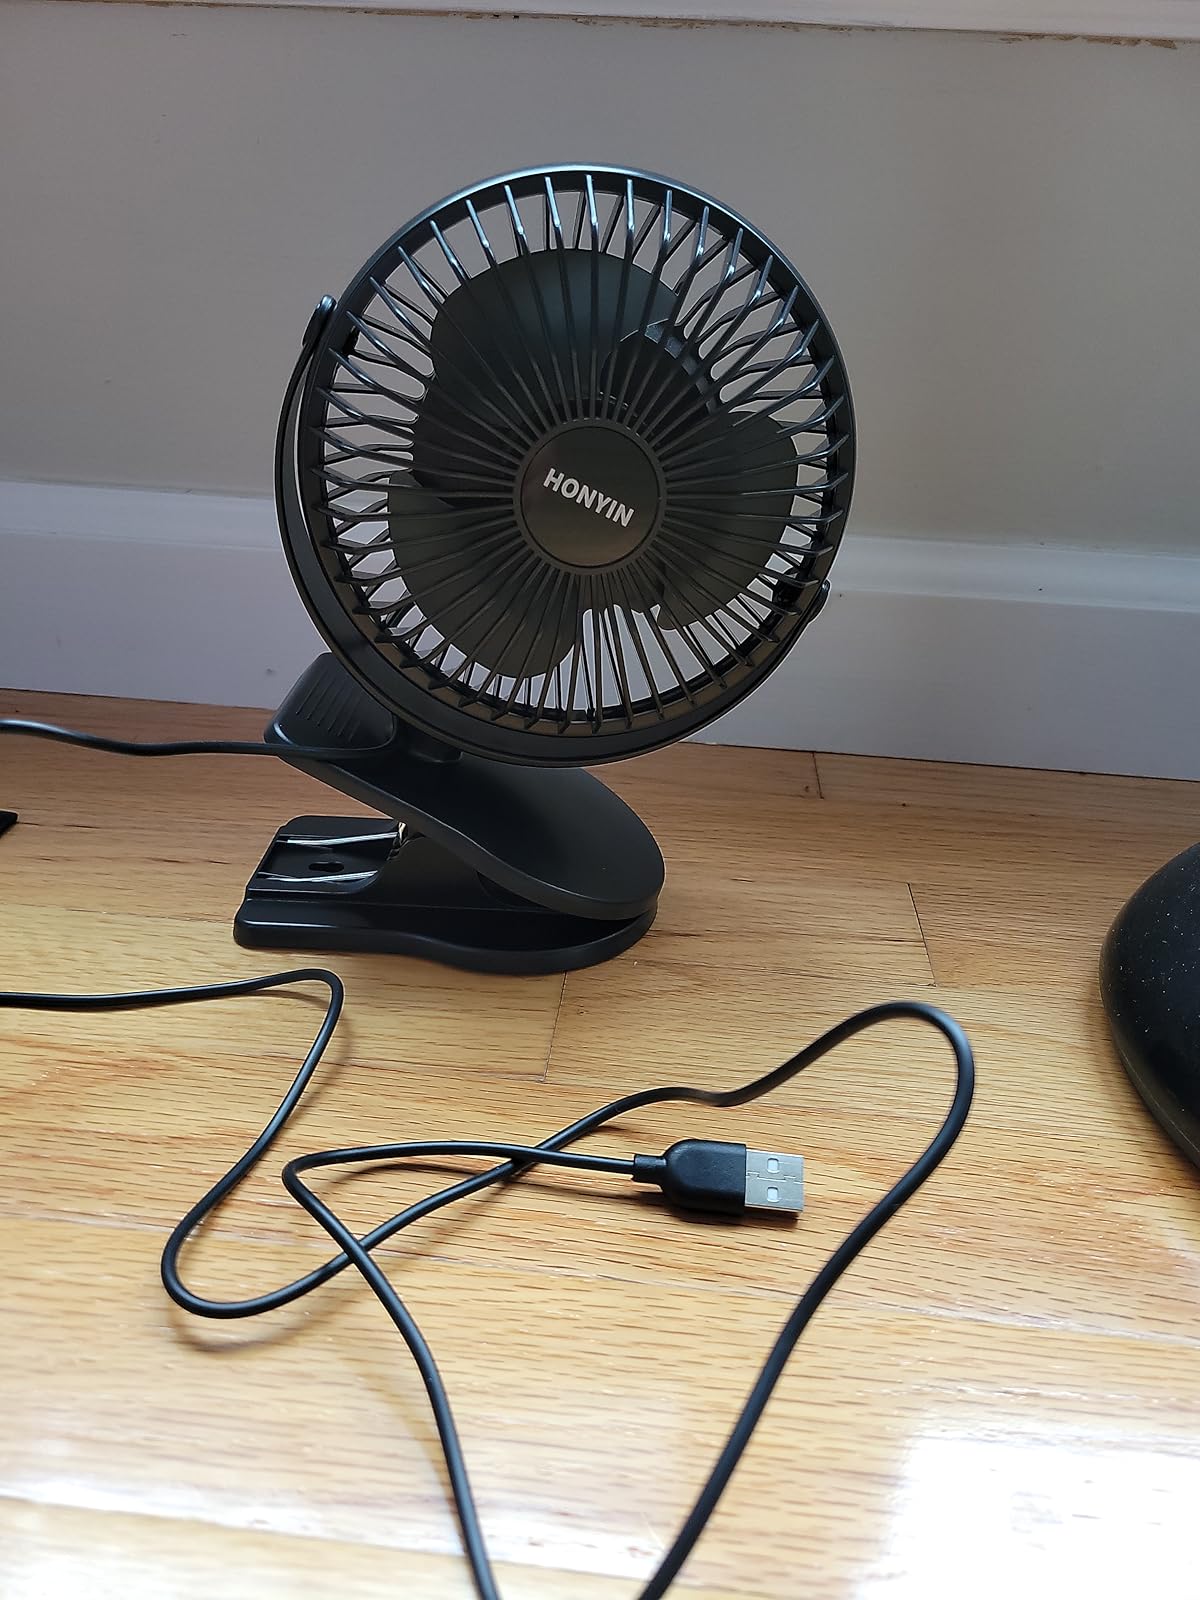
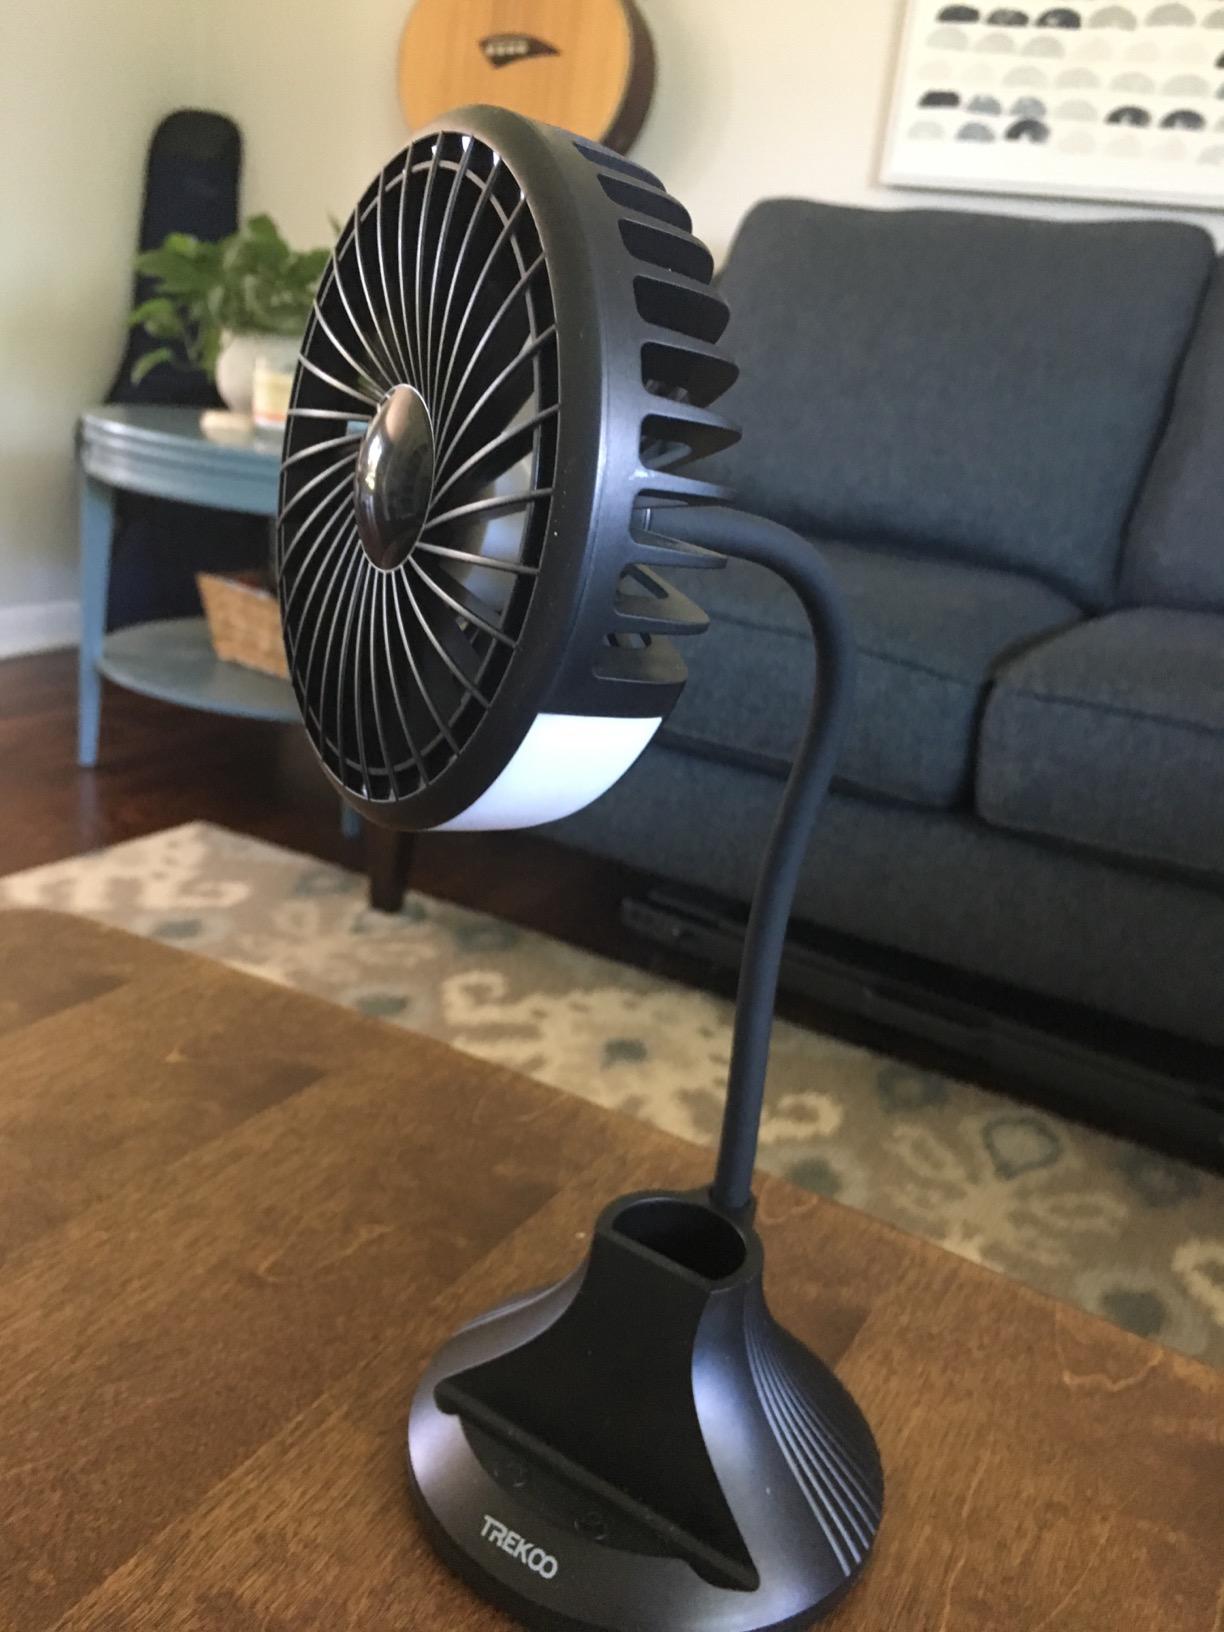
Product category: fan
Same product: no